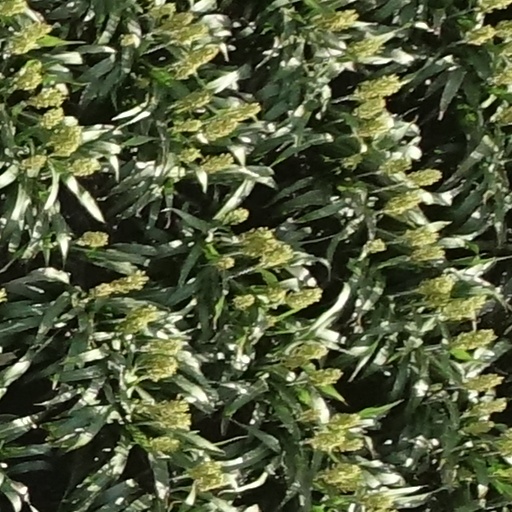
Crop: sorghum